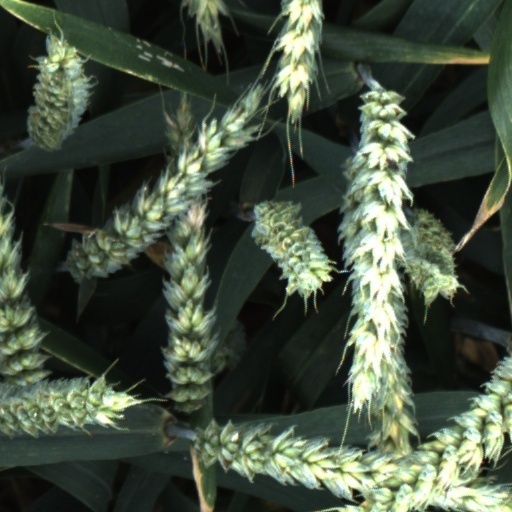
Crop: wheat